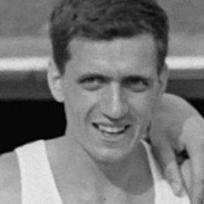
Age: 24